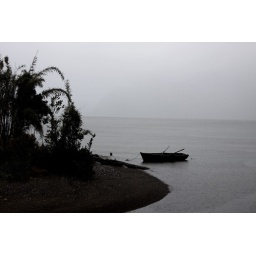
a boat left by a Salmon fisherman, on the Pacific ocean at Puerto Aysen, Chile